Mark Felt

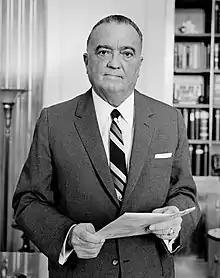
J. Edgar Hoover, director of the FBI, photographed in 1961. Hoover appointed Felt the third-ranking official in the Bureau in 1971.

Felt returned to Washington, D.C., in September 1962. As assistant to the bureau's assistant director in charge of the Training Division, Felt helped oversee the FBI Academy. In November 1964, he was promoted to an Assistant Director of the Bureau, as Chief Inspector of the Bureau and Head of the Inspection Division. This division oversaw compliance with Bureau regulations and conducted internal investigations.